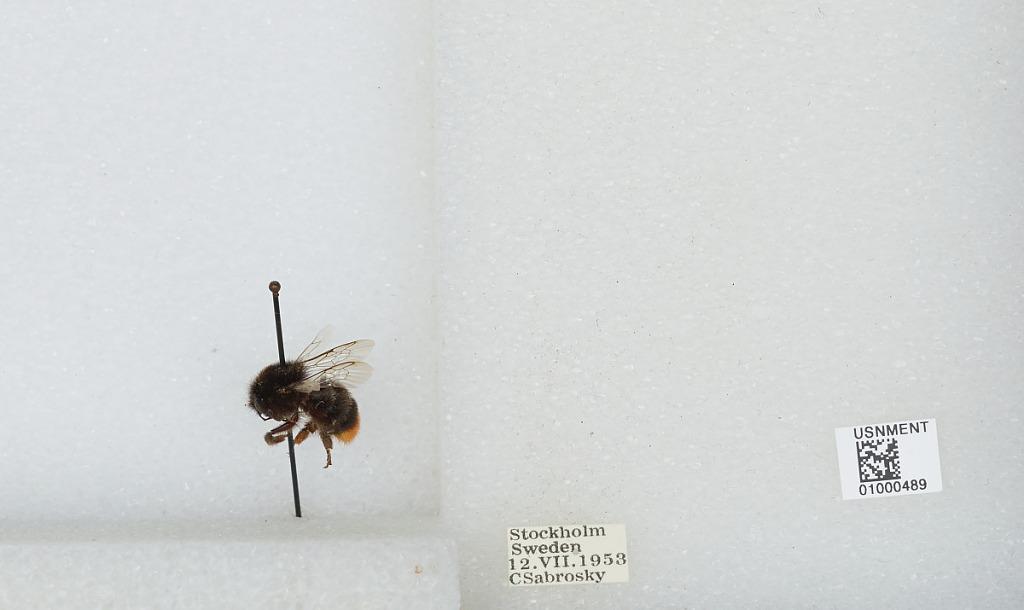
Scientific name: Bombus (Melanobombus) lapidarius lapidarius (Linnaeus)
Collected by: C. Sabrosky
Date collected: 1953-7-12
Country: Sweden
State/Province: Stockholm
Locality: Stockholm
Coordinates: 59.3294, 18.0686